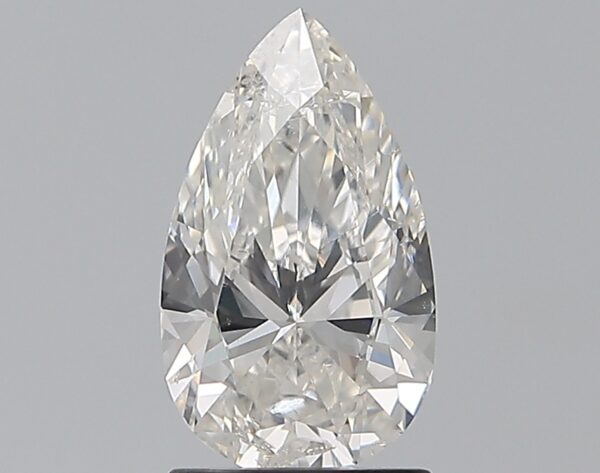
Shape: pear
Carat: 1.51
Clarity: SI2
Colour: G
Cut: EX
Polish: EX
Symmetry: VG
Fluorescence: SL
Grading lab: HRD
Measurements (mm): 10.5 x 6.15 x 3.75